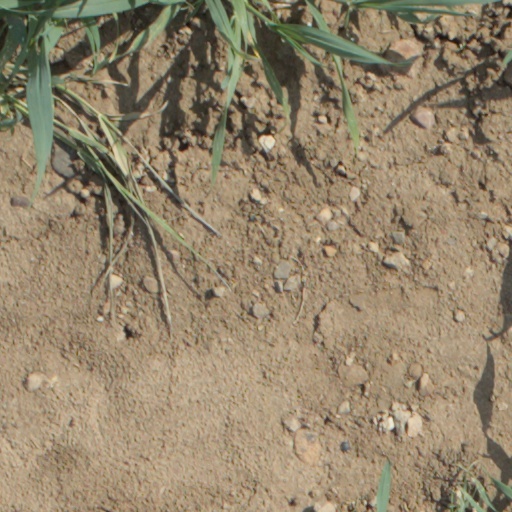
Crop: wheat